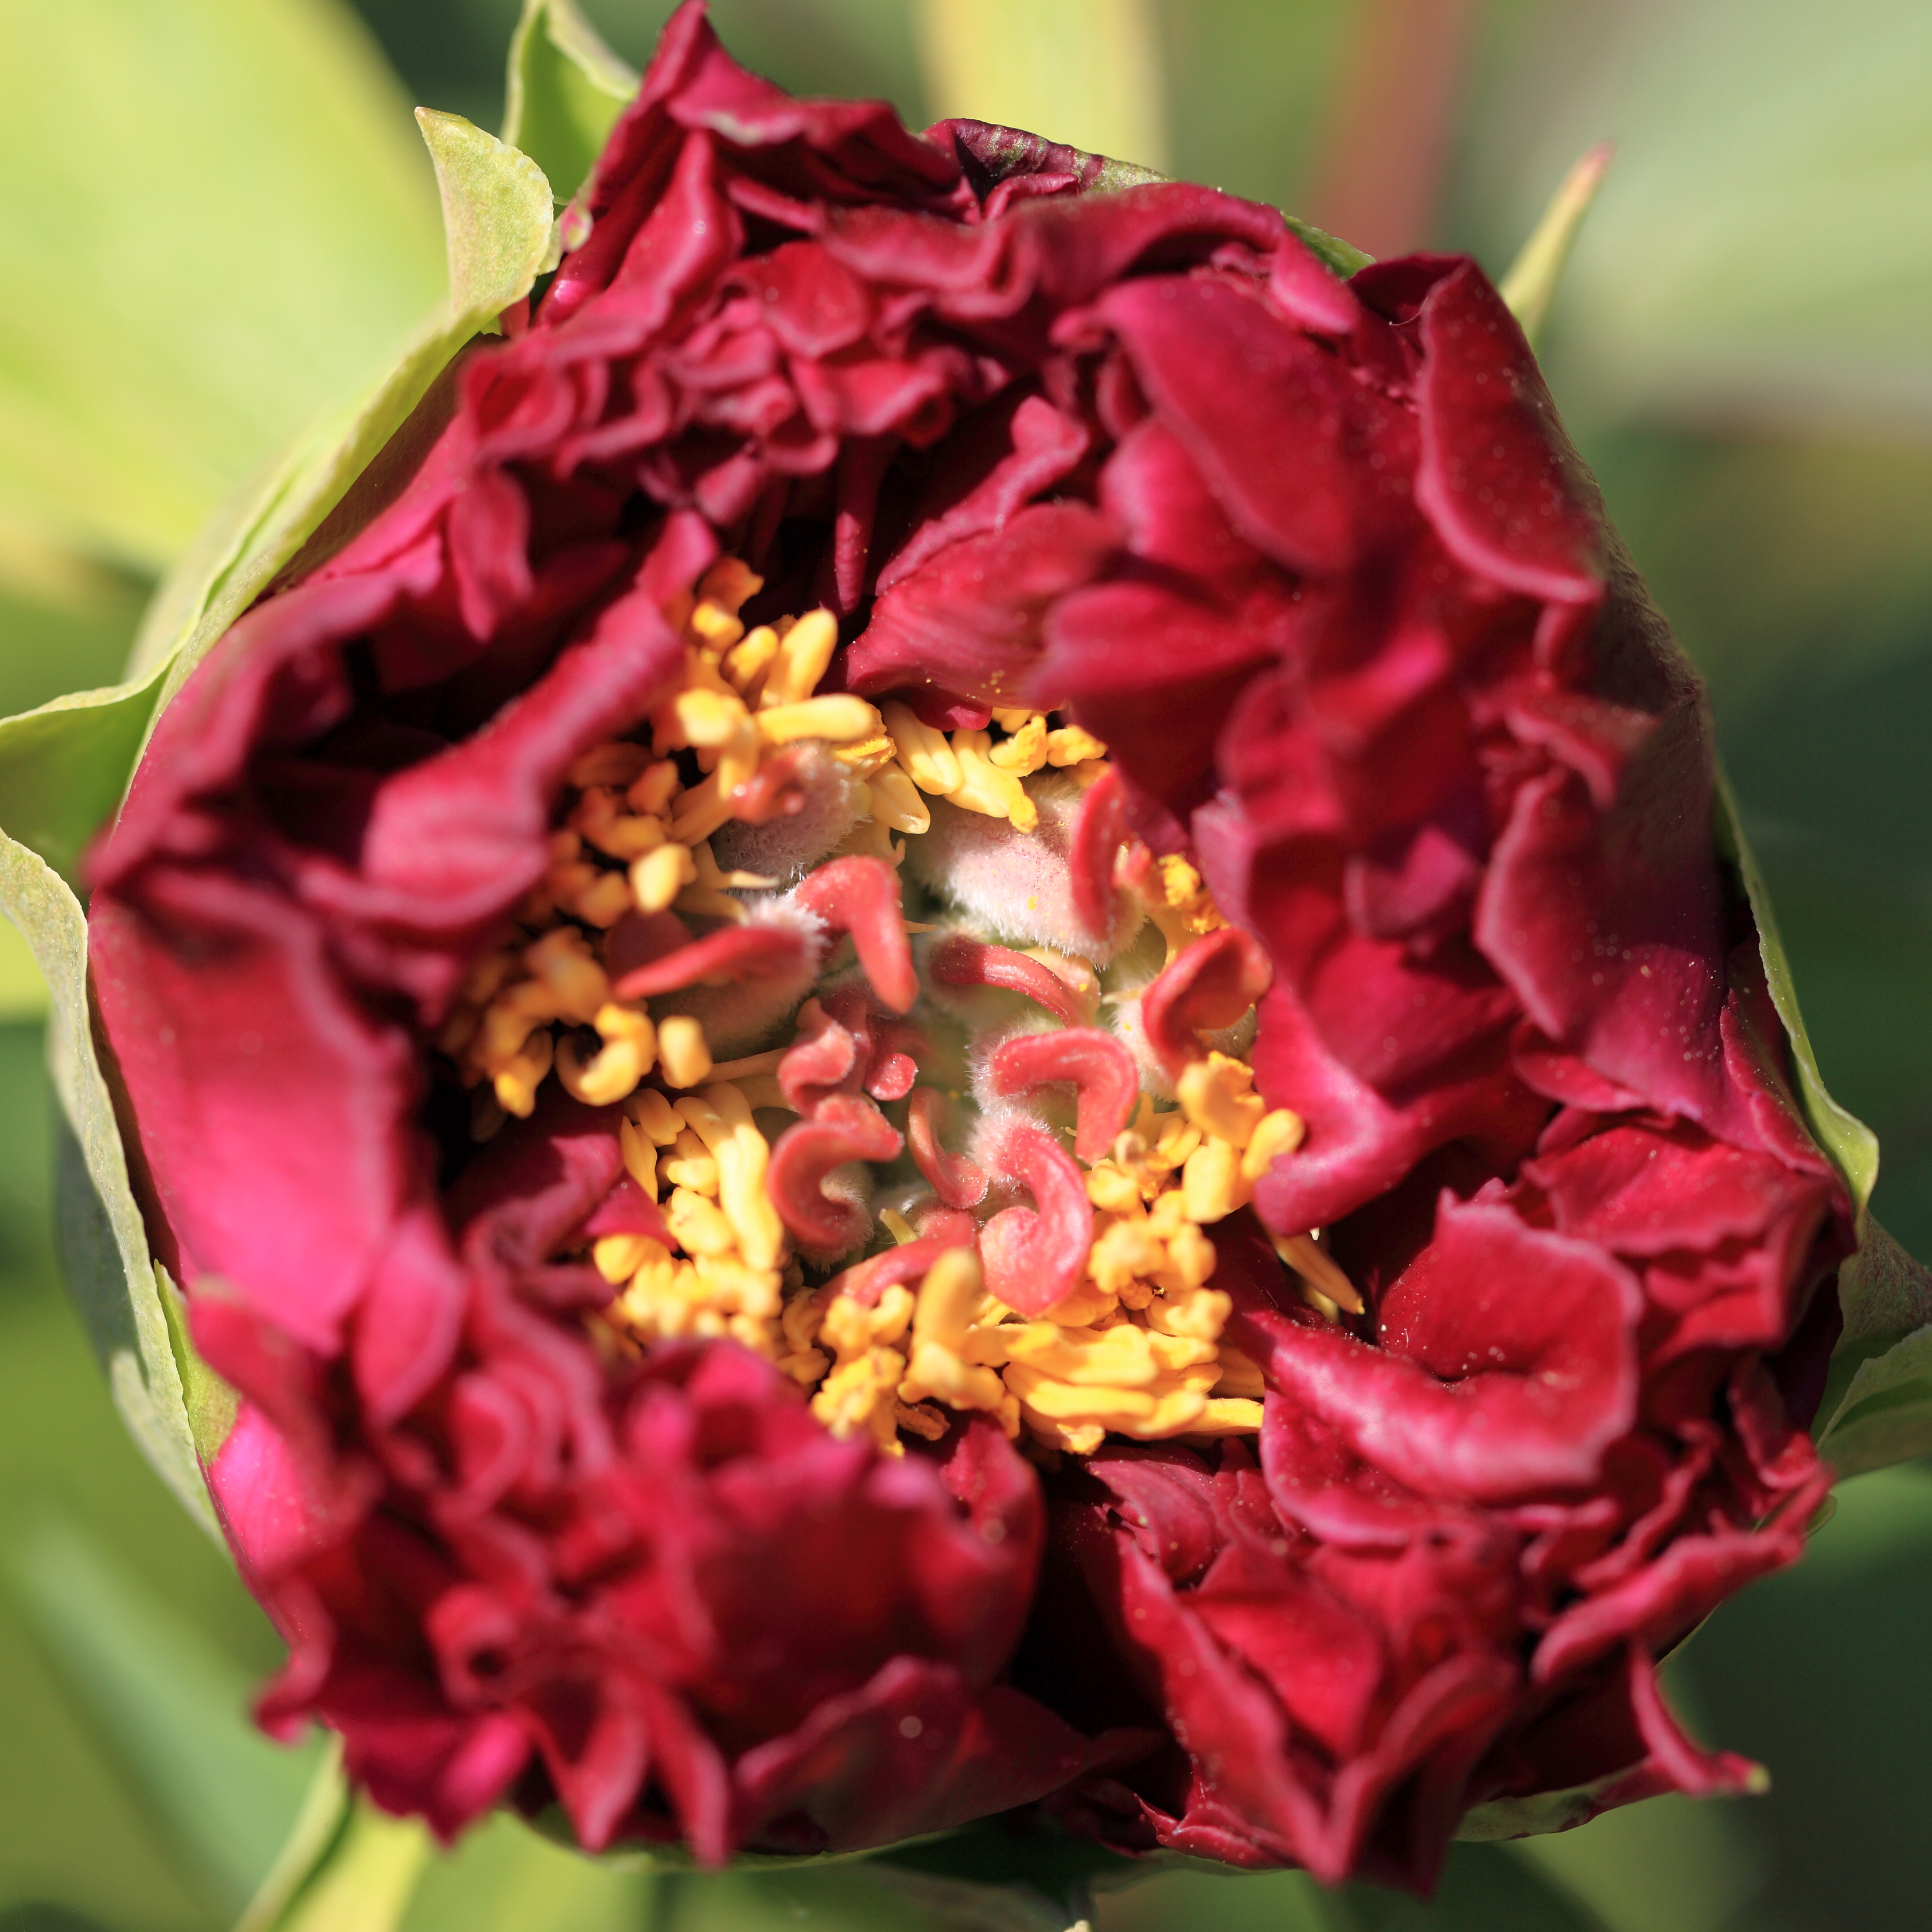
plant, flower, petal, high, flora, cool image, 5d, hires, markii, floristry, hi, res, resolution, peony, macro photography, flowering plant, garden roses, flower bouquet, land plant